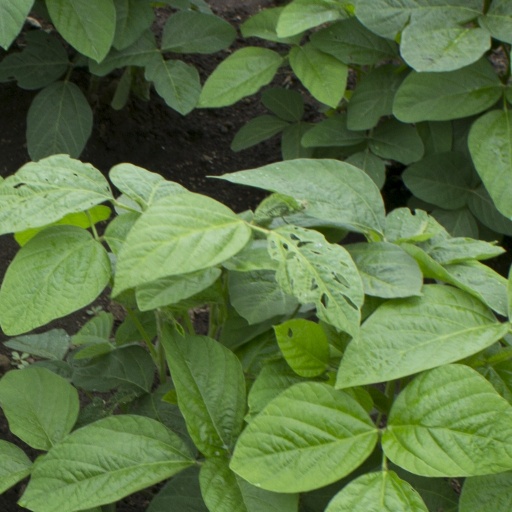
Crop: soybean